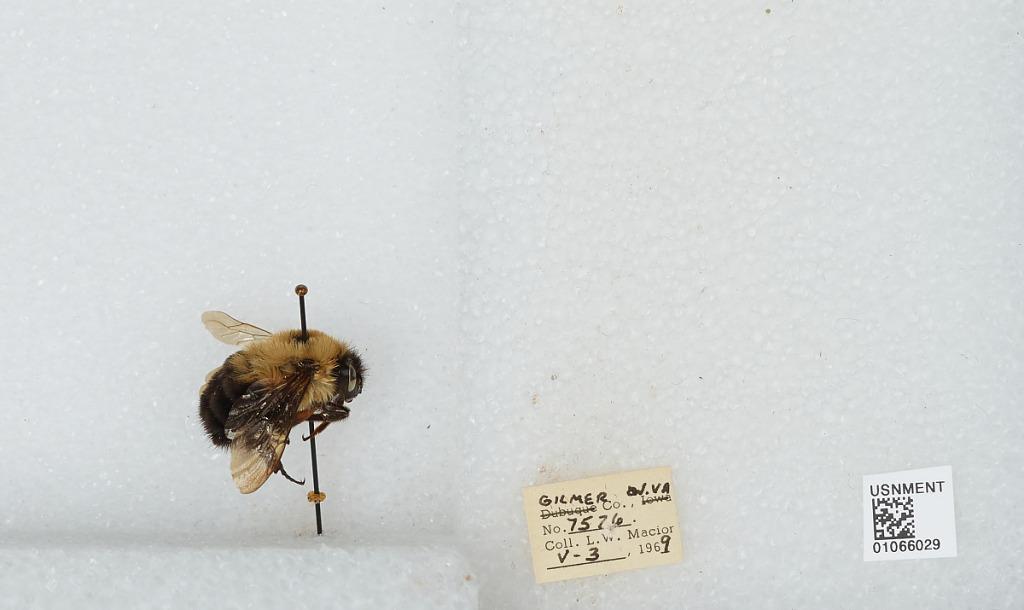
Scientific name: Bombus (Pyrobombus) bimaculatus Cresson
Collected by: L. Macior
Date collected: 1969-5-3
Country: United States
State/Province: West Virginia
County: Gilmer
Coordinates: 38.92, -80.85